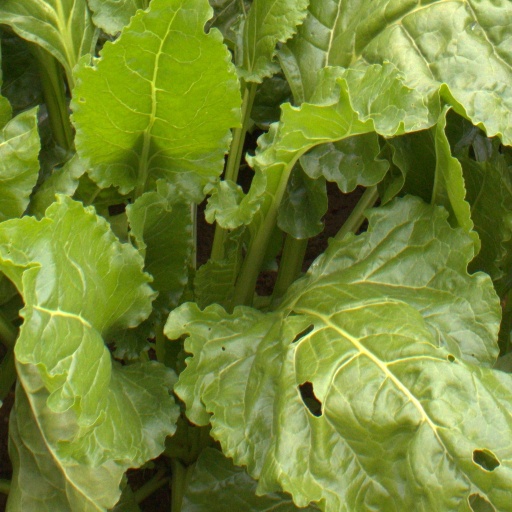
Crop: sugar beet